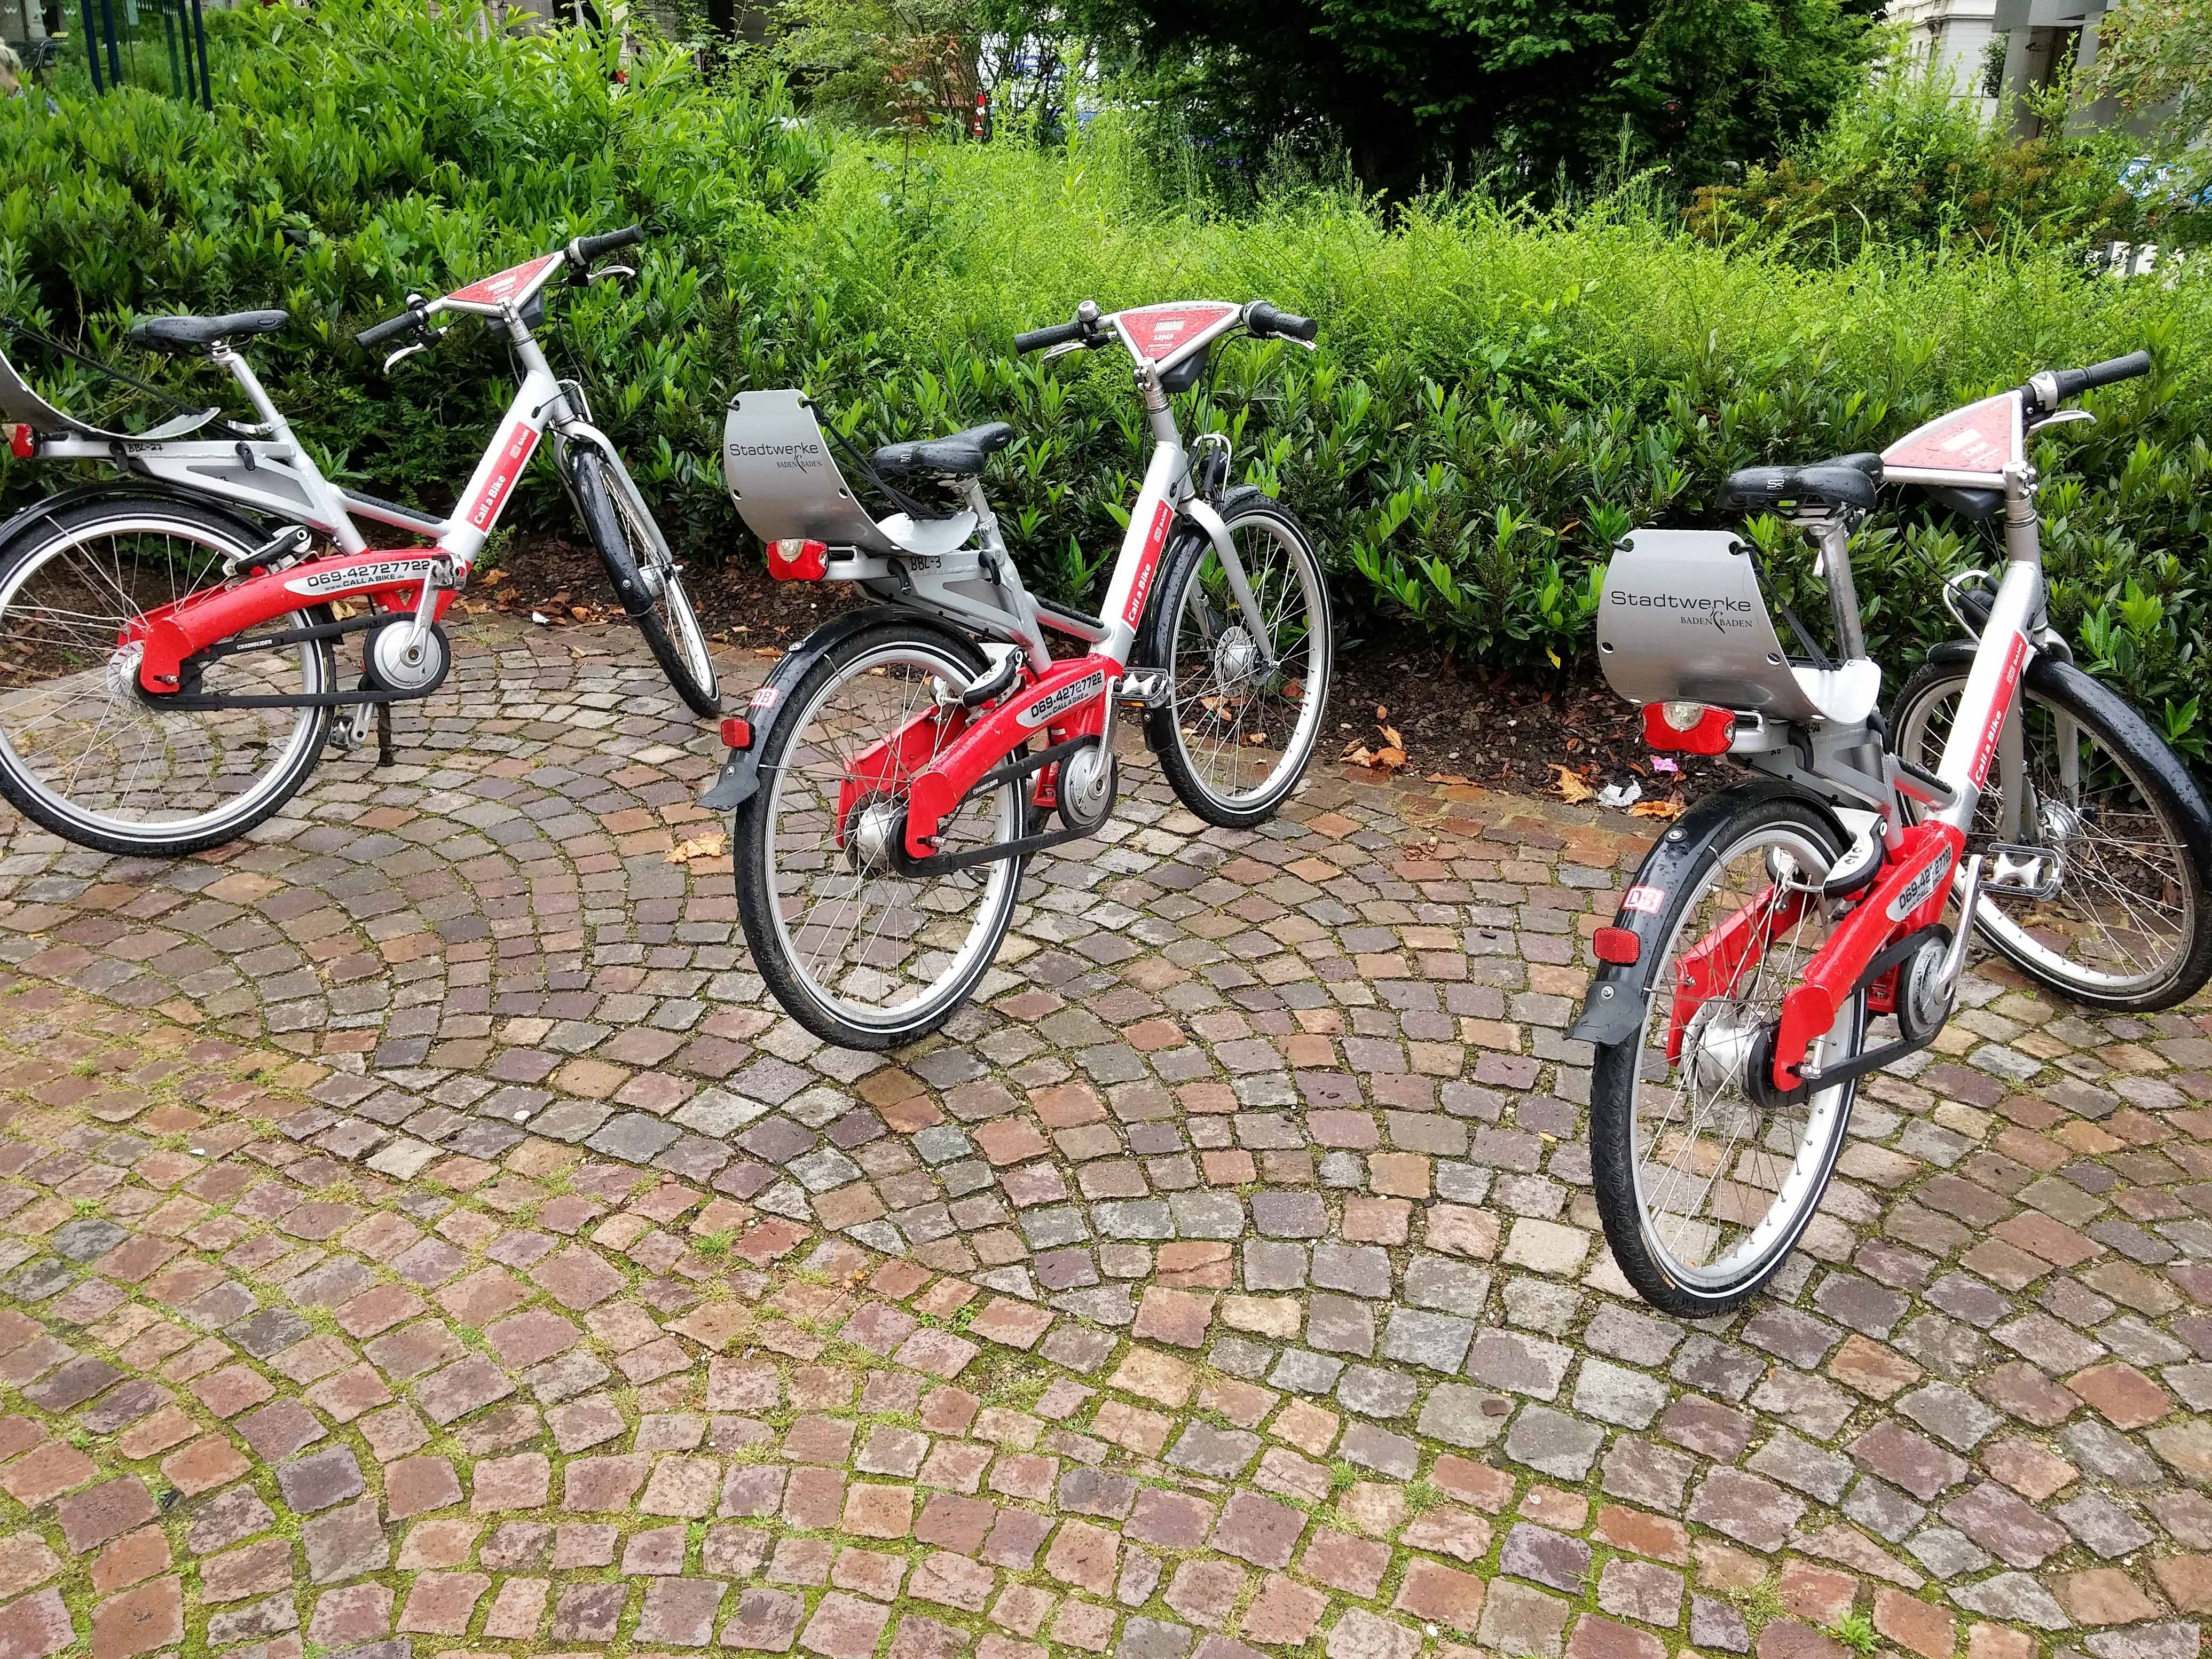
work, landscape, water, nature, forest, sky, sun, fog, sunrise, sunlight, morning, view, bicycle, bike, city, atmosphere, panorama, environment, green, vehicle, hike, autumn, metal, holiday, romantic, alpine, colorful, lighting, national park, ecology, sports equipment, mountain bike, flowers, conifer, trees, places of interest, leaves, skies, streets, stones, clouds, tourists, mountains, hot, rusty, waste, forests, germany, way, cans, break, garbage, light beam, mood, pollution, recycling, made, nice weather, golden autumn, freeride, beech, sunbeam, scrap, morgenstimmung, sulfur, rent, swell, environmental protection, forest path, mountain biking, morgenrot, natural spectacle, recycle bin, waste disposal, disposal, responsibility, f ssen, resources, natural wonders, heiss, garbage can, rental bike, cloud of smoke, hot source, odenwald, road cycling, land vehicle, cyclo cross bicycle, downhill mountain biking, road bicycle, racing bicycle, hybrid bicycle